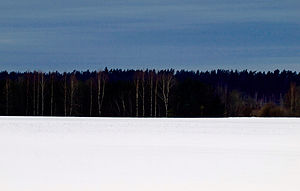
Estland / Geografi
En skov i Estland ved vintertide.
Estland [ˈæsdˌlan'], officielt Republikken Estland, er et land i den baltiske region i Nordeuropa. Det grænser mod nord til Finske Bugt, til vest mod Østersøen, til syd mod Letland samt den østlige grænse mod Rusland, som hovedsagelig består af søen Peipus på 3.555 km². Estland har søgrænser over Østersøen mod vest med Sverige og Finland i nord. Estland har et samlet areal på 45.227 km², heraf vand 2.839 km², landareal på 42.388 km², og har et fugtigt fastlandsklima.